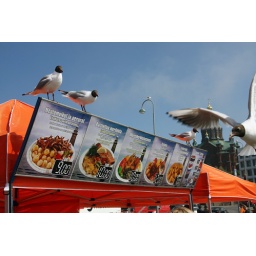
The fish dishes at Helsinki market come highly recommended by experts